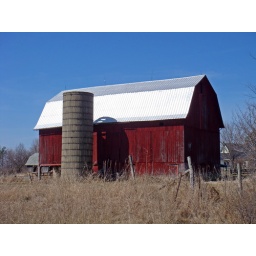
Nice neat red, white and blue in this shot of an Oregon Township, Michigan barn. This is in Lapeer County.